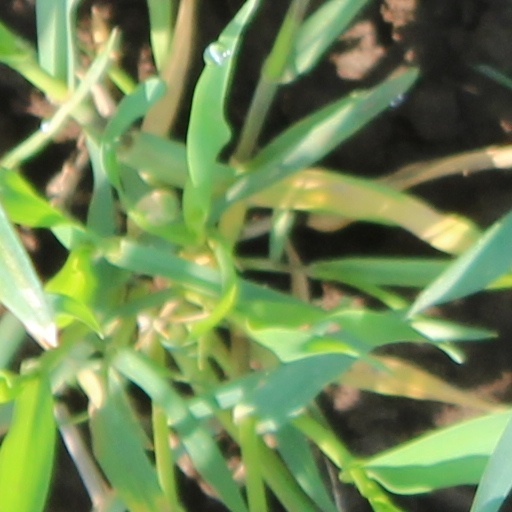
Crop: wheat